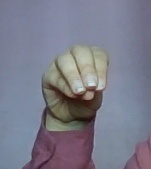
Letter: ha